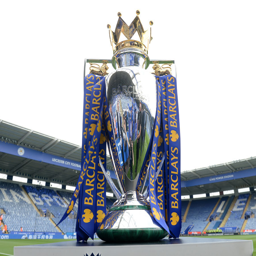
this is the trophy a city will be receiving